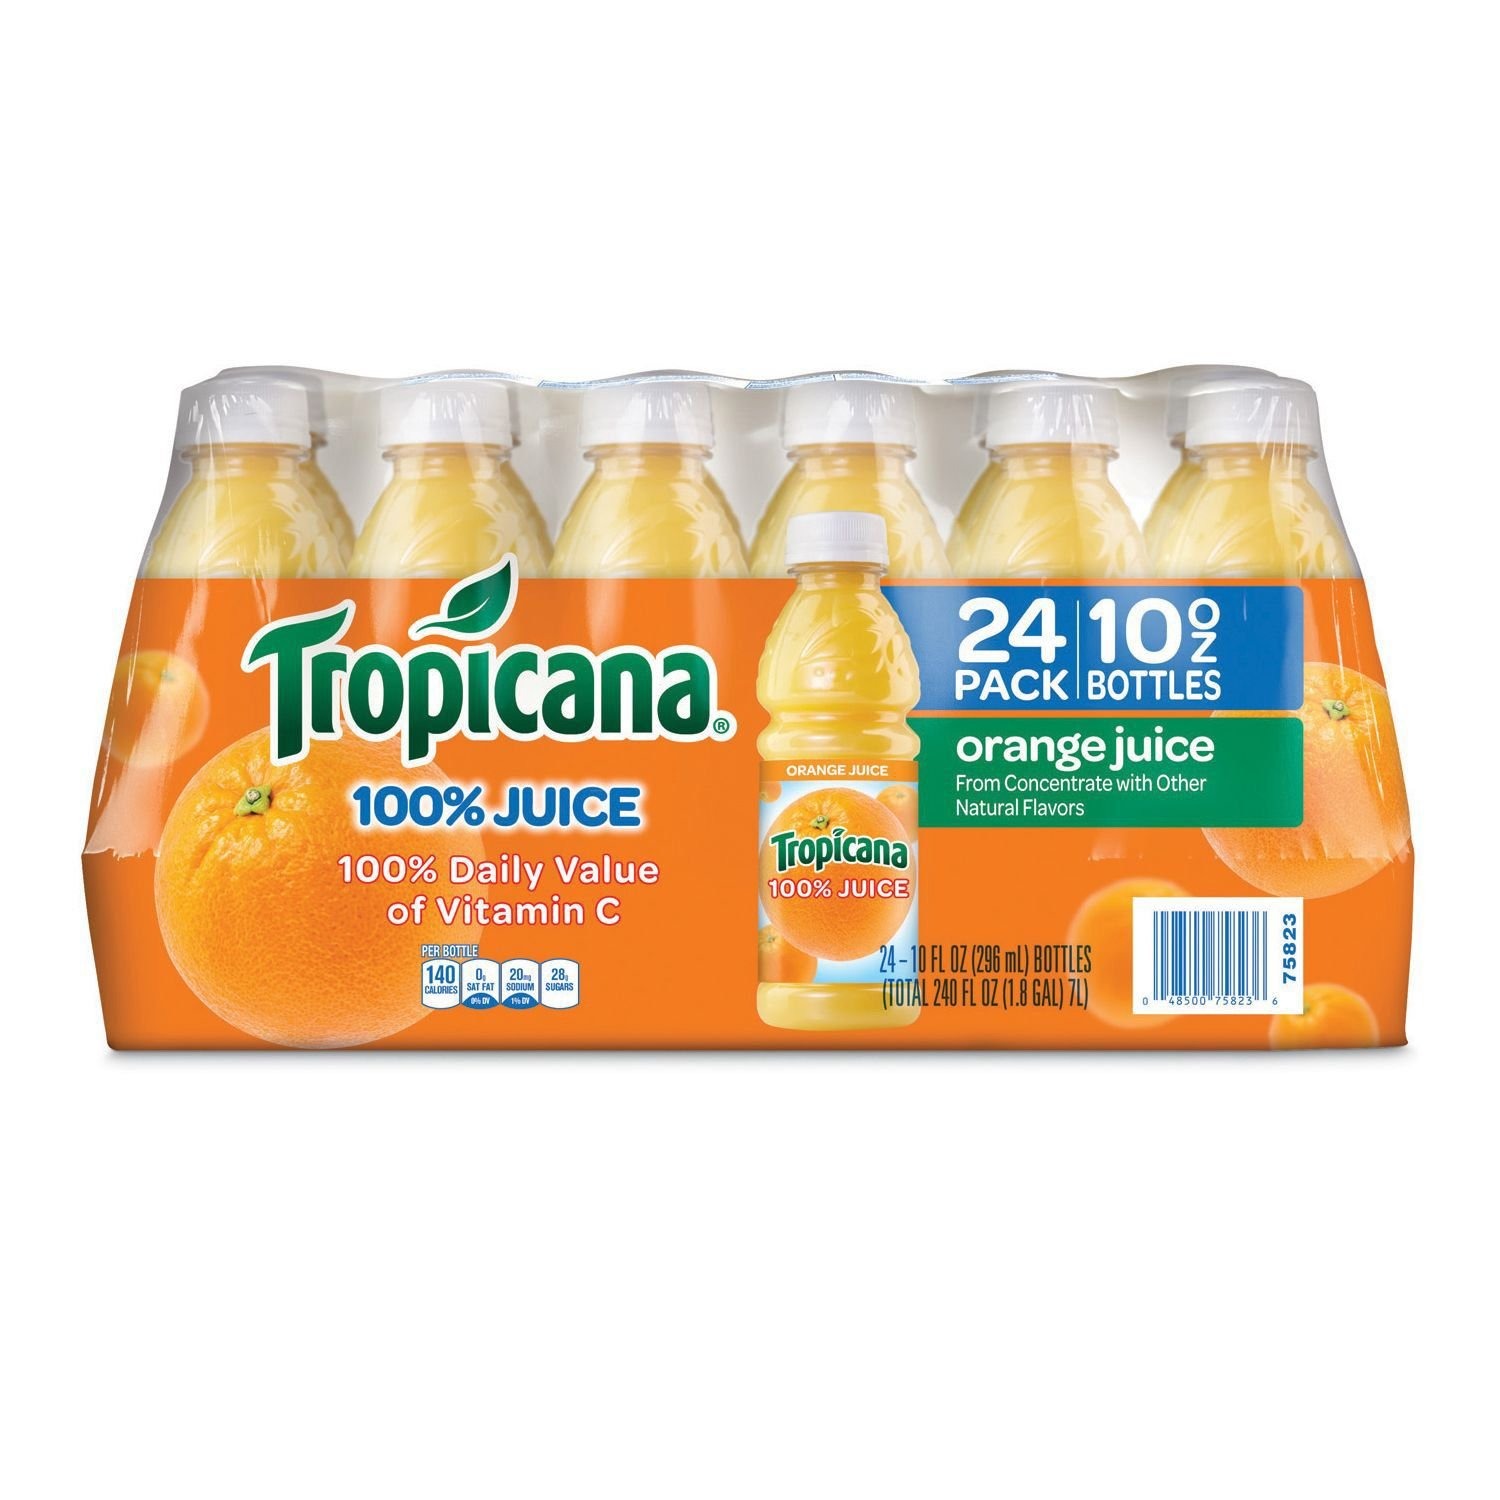
Item Name: Tropicana 100% Orange Juice, 10 oz, 24 ct
Bullet Point 1: 100% daily value of vitamin C
Bullet Point 2: 140 calories per bottle
Bullet Point 3: 140 calories per bottle Ideal for foodservice
Bullet Point 4: No added sugar
Product Description: With no added sugar and a full day’s supply of vitamin C, Tropicana 100% Orange Juice is a refreshing beverage the whole family can enjoy. Stock up with an orange juice full of potassium and folic acid that’s more thirst-quenching than soda and a great deal for foodservice, concessions and break rooms.
Value: 240.0
Unit: Fl Oz

Price: 22.39